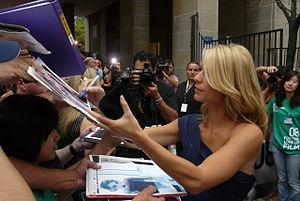
Orson Welles et Moi est un film de Richard Linklater sorti en 2009, mettant en vedette Zac Efron et Claire Danes. Le film est basé sur le livre de Robert Kaplow qui porte le même titre.